Lester Armour House

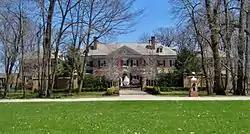
Lester Armour House in 2014

The Lester Armour House is a historic mansion in Lake Bluff, Illinois, United States. It was designed by David Adler in 1931 and is considered one of his most pure works as well as one of his largest.